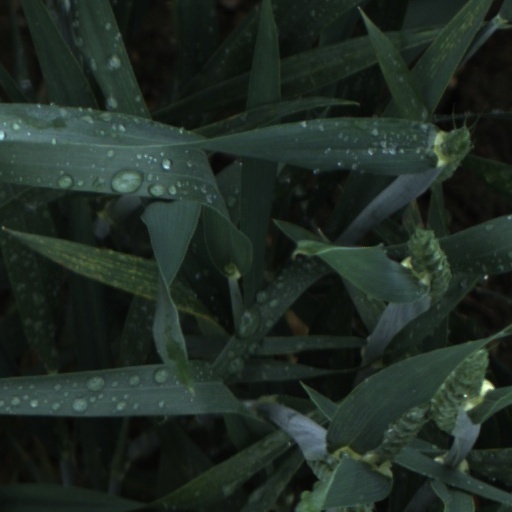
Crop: wheat